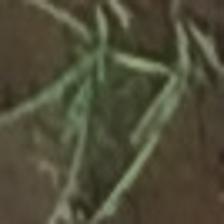
Label: clustered